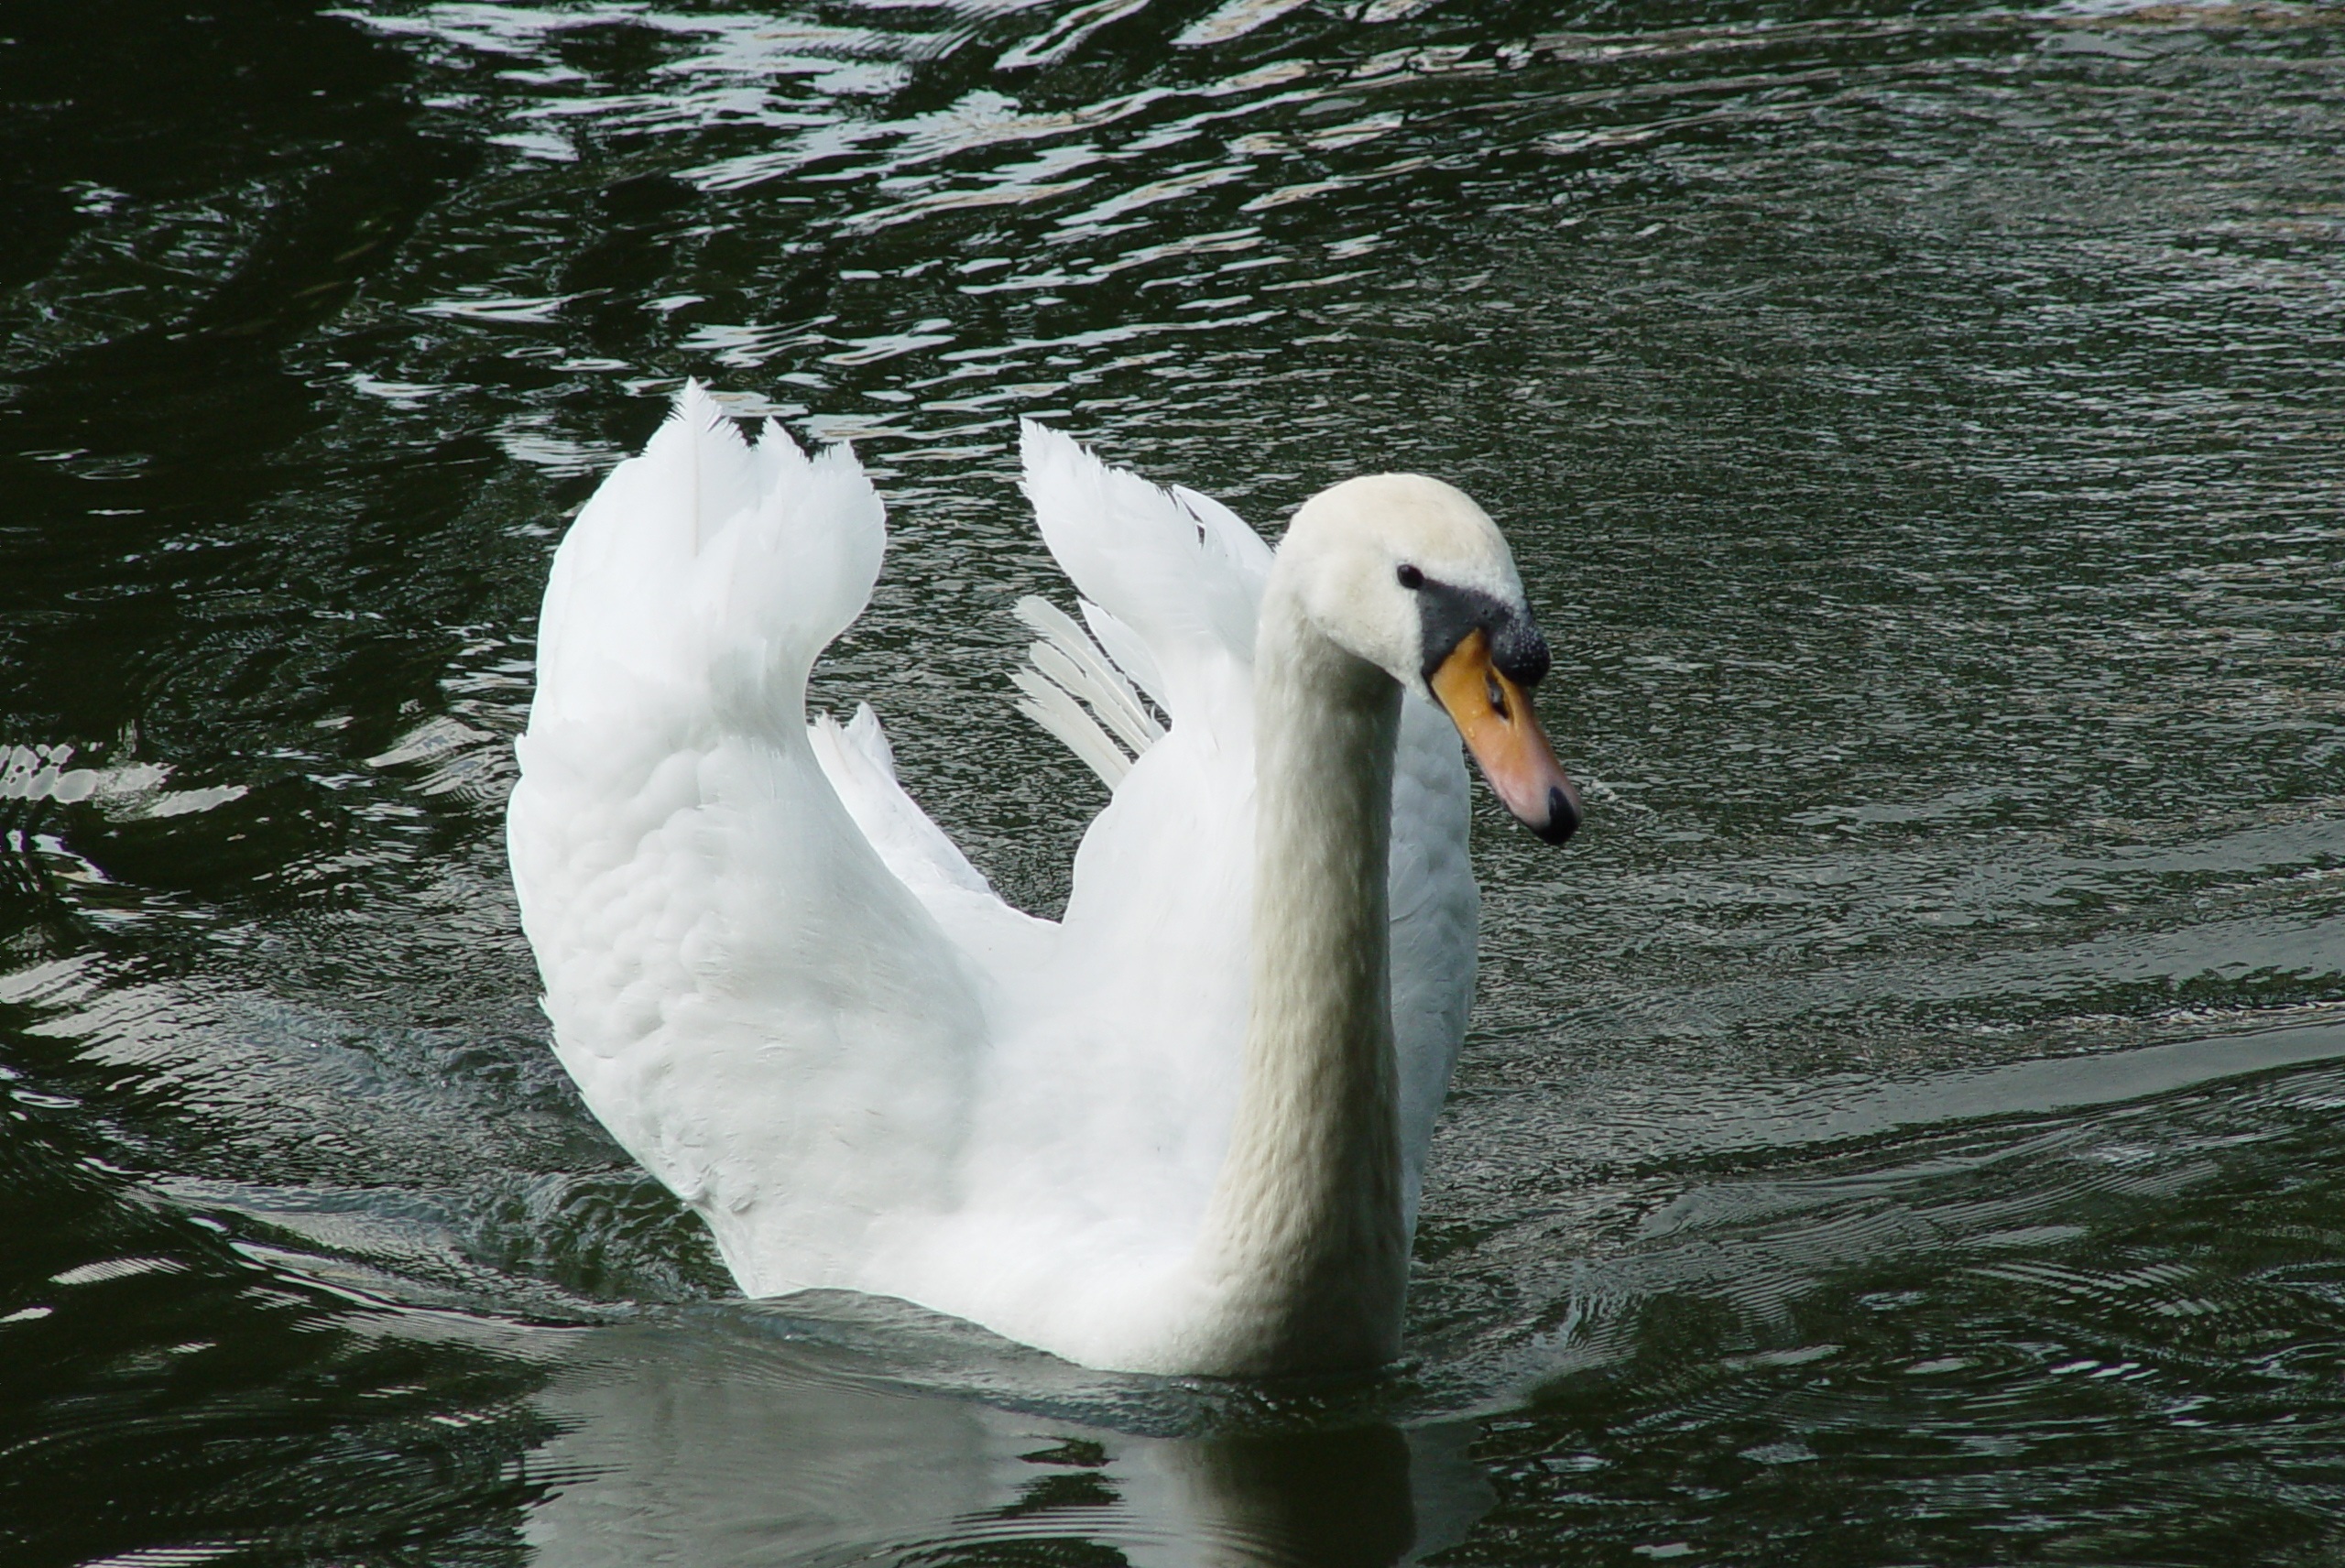
tree, water, bird, white, seabird, river, pond, wildlife, reflection, beak, park, feather, fauna, swan, duck, goose, beautiful, waterfowl, water bird, ducks geese and swans